Economy of Paraguay

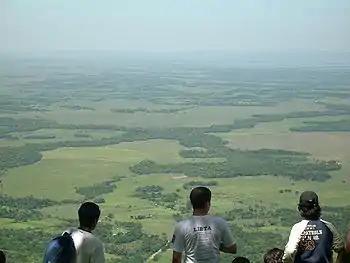
Tourism

Paraguay has a small tourism industry. Total tourism receipts declined annually from 2000 through 2002. In 2003 Paraguay's hotel occupancy rate was 38 percent. It increased by 15 percent in 2004. Small gains in tourism have come from business rather than leisure travellers. For many years, Paraguay served as a central market for trafficable, duty-free goods. However, crackdowns by the governments of Brazil and Argentina have stemmed the flow of shoppers travelling to Paraguay looking for trafficable items.